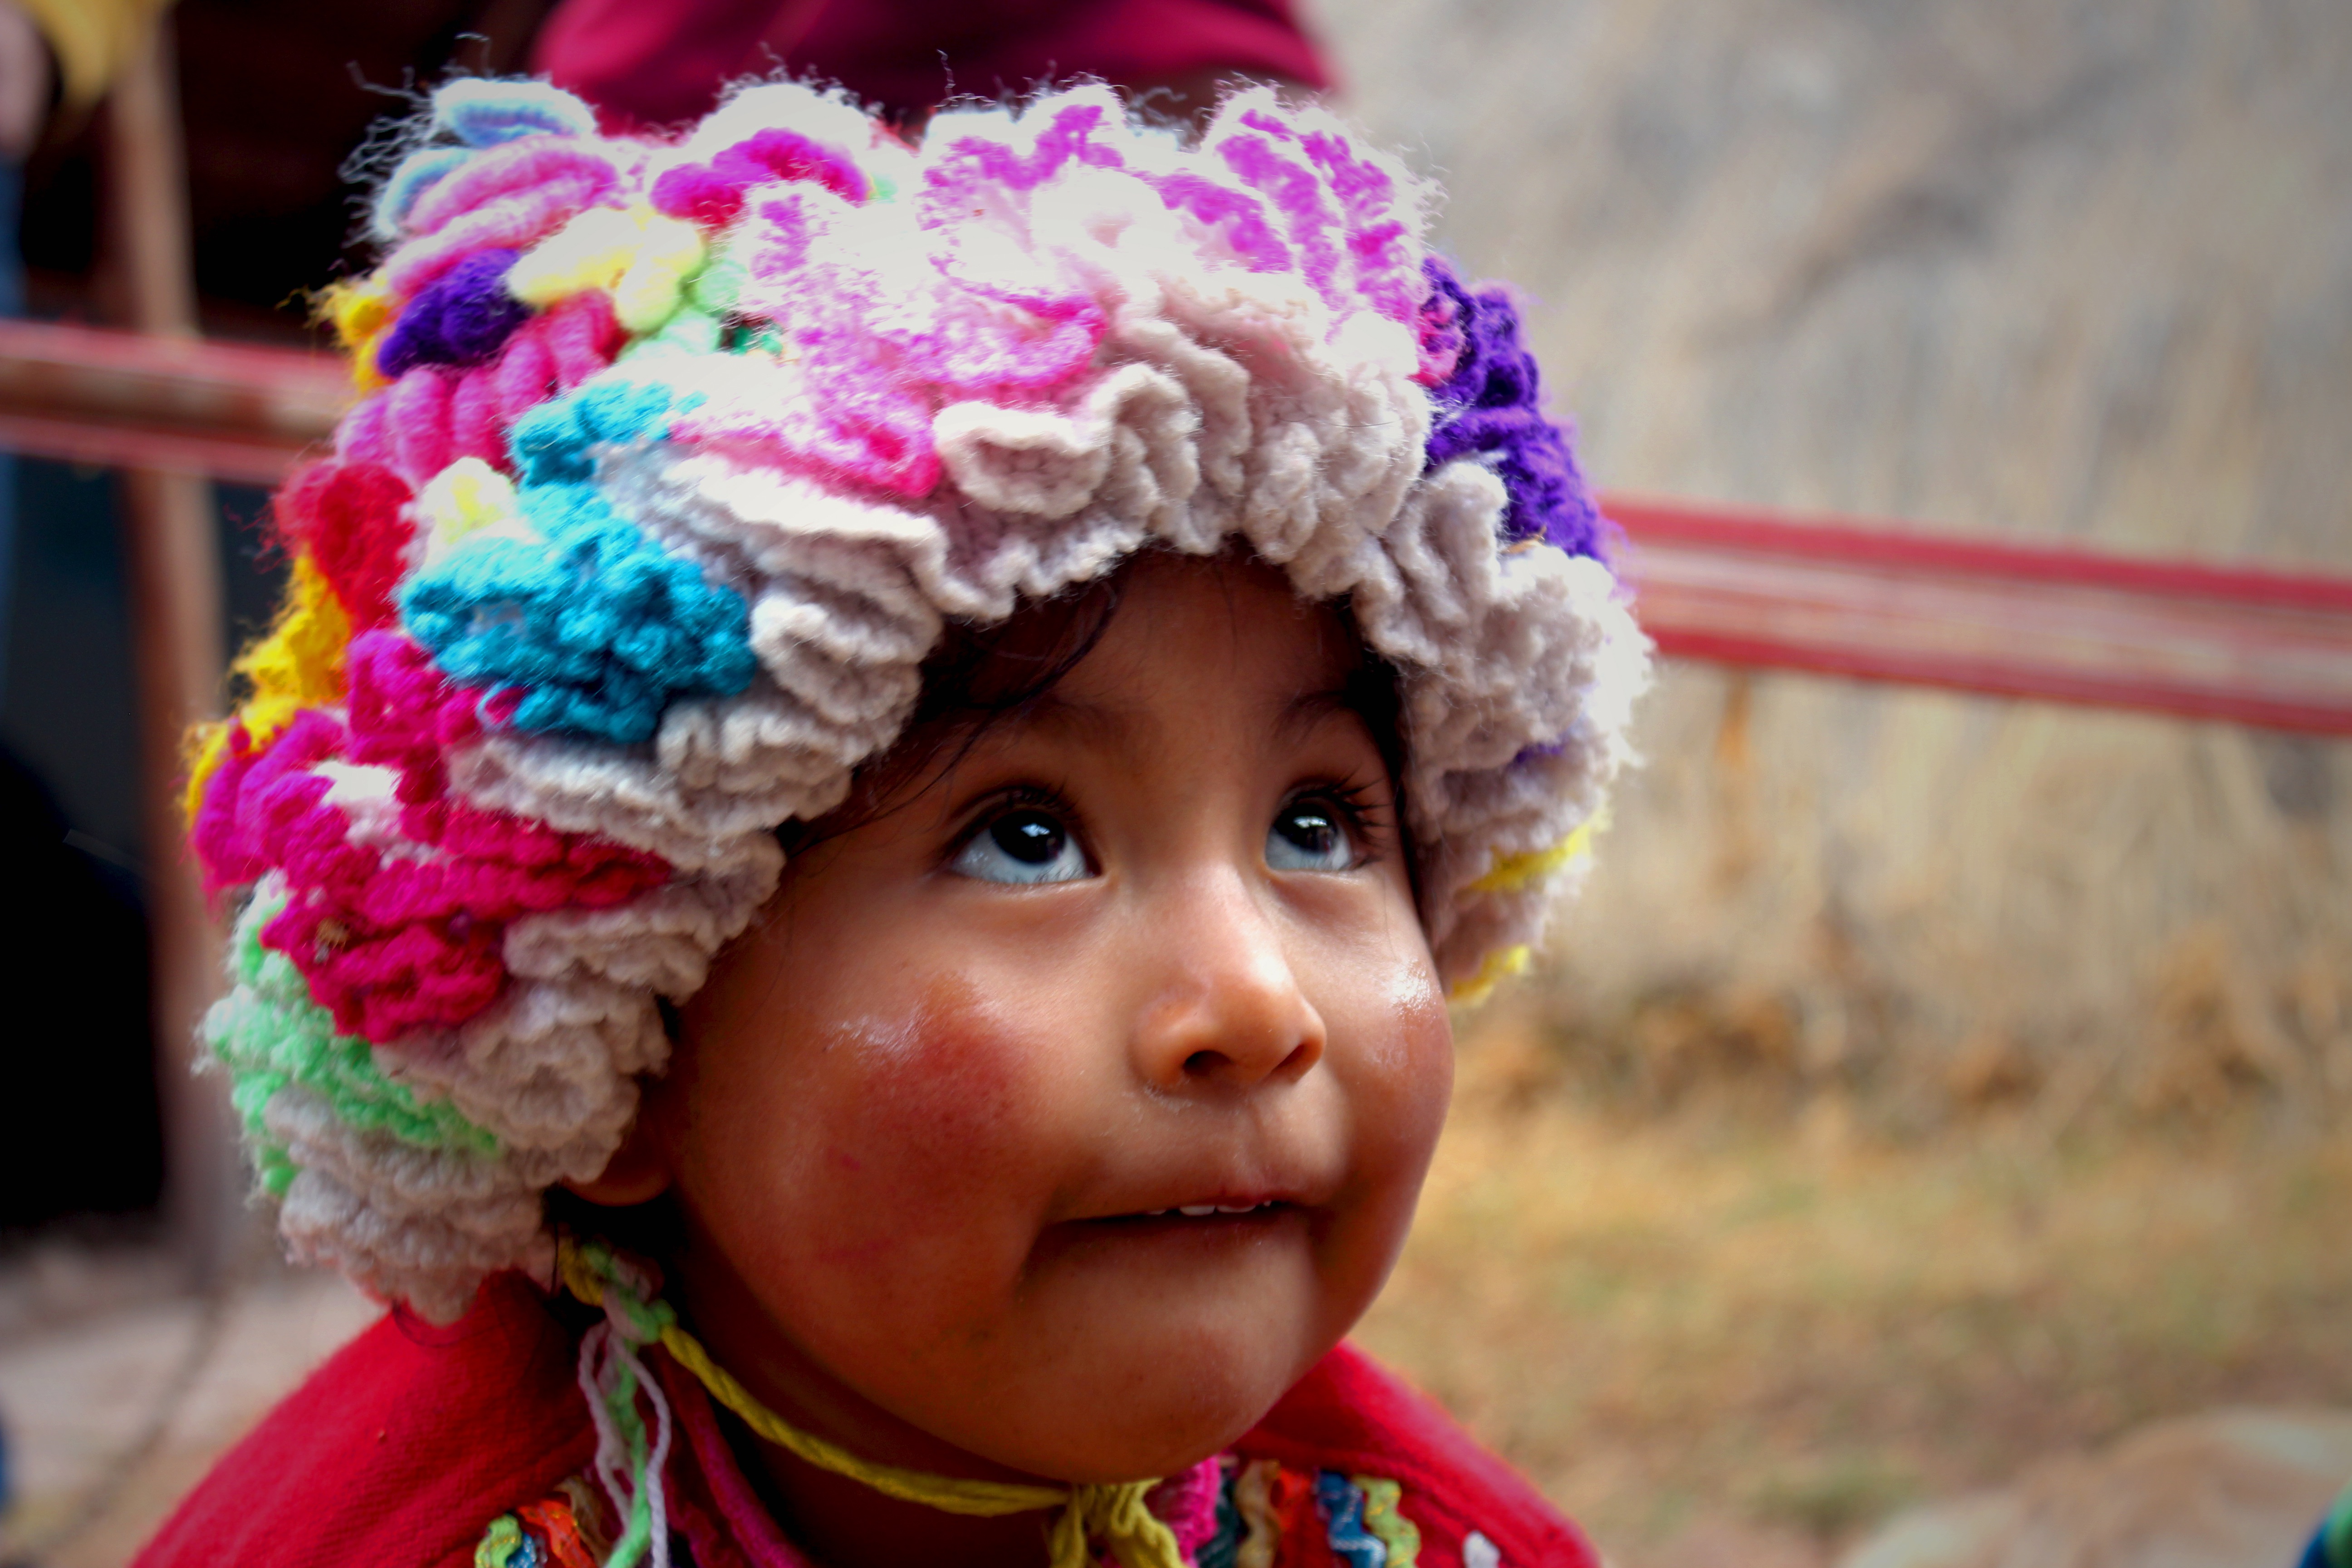
flower, color, child, clothing, pink, festival, toddler, eye, tradition, sweetness